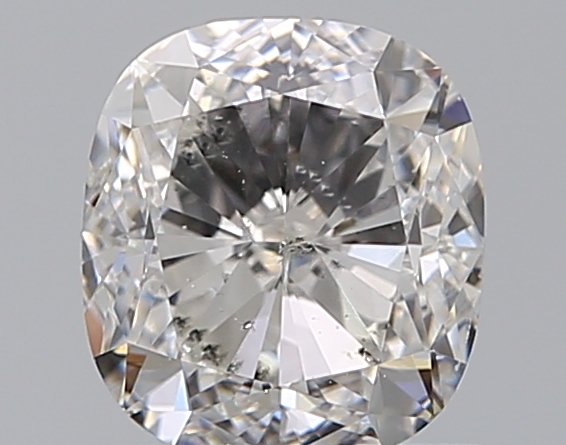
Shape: cushion
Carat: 1.21
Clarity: SI2
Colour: F
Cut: EX
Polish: EX
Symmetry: VG
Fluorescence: N
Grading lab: GIA
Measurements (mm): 6.24 x 5.67 x 3.85